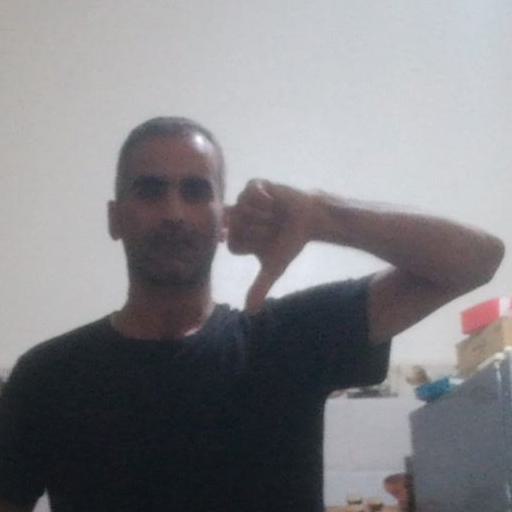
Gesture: dislike